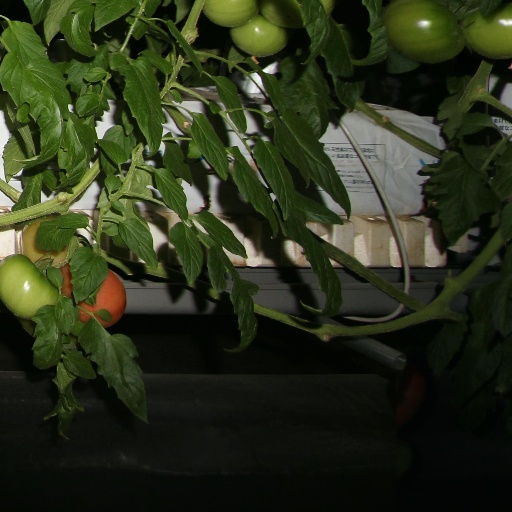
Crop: tomato